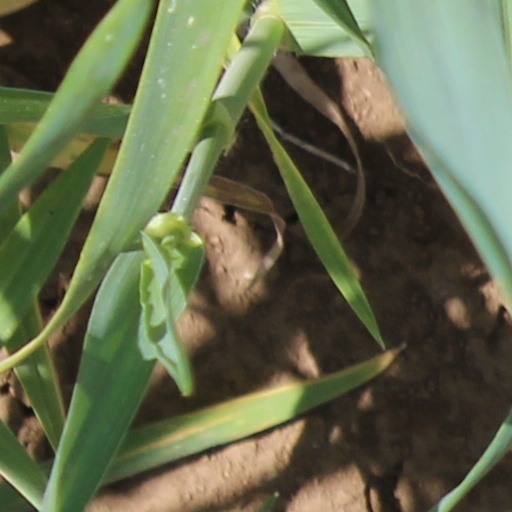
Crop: wheat